MiR-155

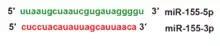
Figure 3. The mature miR-155 (miR-155-5p) sequence is shown in green and mature miR-155* (miR-155-3p) sequence is shown in red.

Once miR-155-5p/-3p is assembled into the RISC, these molecules subsequently recognize their target messenger RNA (mRNA) by base pairing interactions between nucleotides 2 and 8 of miR-155-5p/-3p (the seed region) and complementary nucleotides predominantly in the 3′-untranslated region (3′-UTR) of mRNAs (see Figure 4 and 5 below). Finally, with the miR-155-5p/-3p acting as an adaptor for the RISC, complex-bound mRNAs are subjected to translational repression (i.e. inhibition of translation initiation) and/or degradation following deadenylation.